Fran Allison

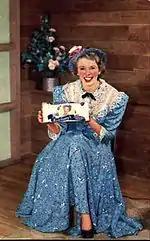
Allison as Aunt Fanny

She moved to Chicago, Illinois in 1937, where she was hired as a staff singer and personality on NBC Radio. A July 26, 1937, newspaper item reported, "Fran Allison, singer of WMT, Waterloo, Ia., makes her network debut in the WJZ-NBC club matinee at 3."